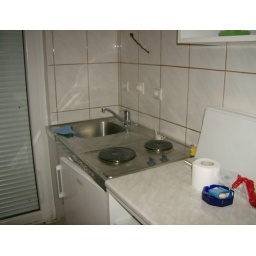
Another kitchen in one of studios on the second floor